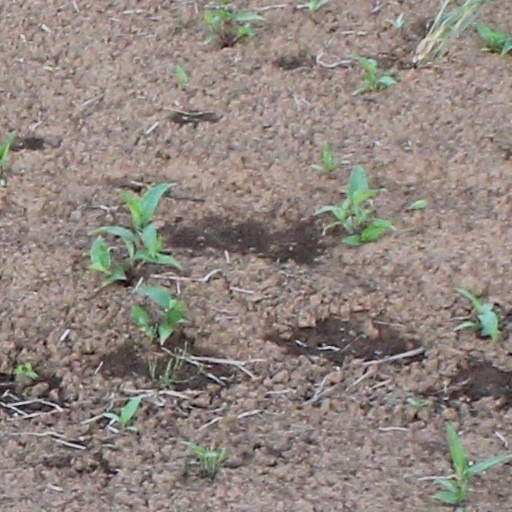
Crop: wheat